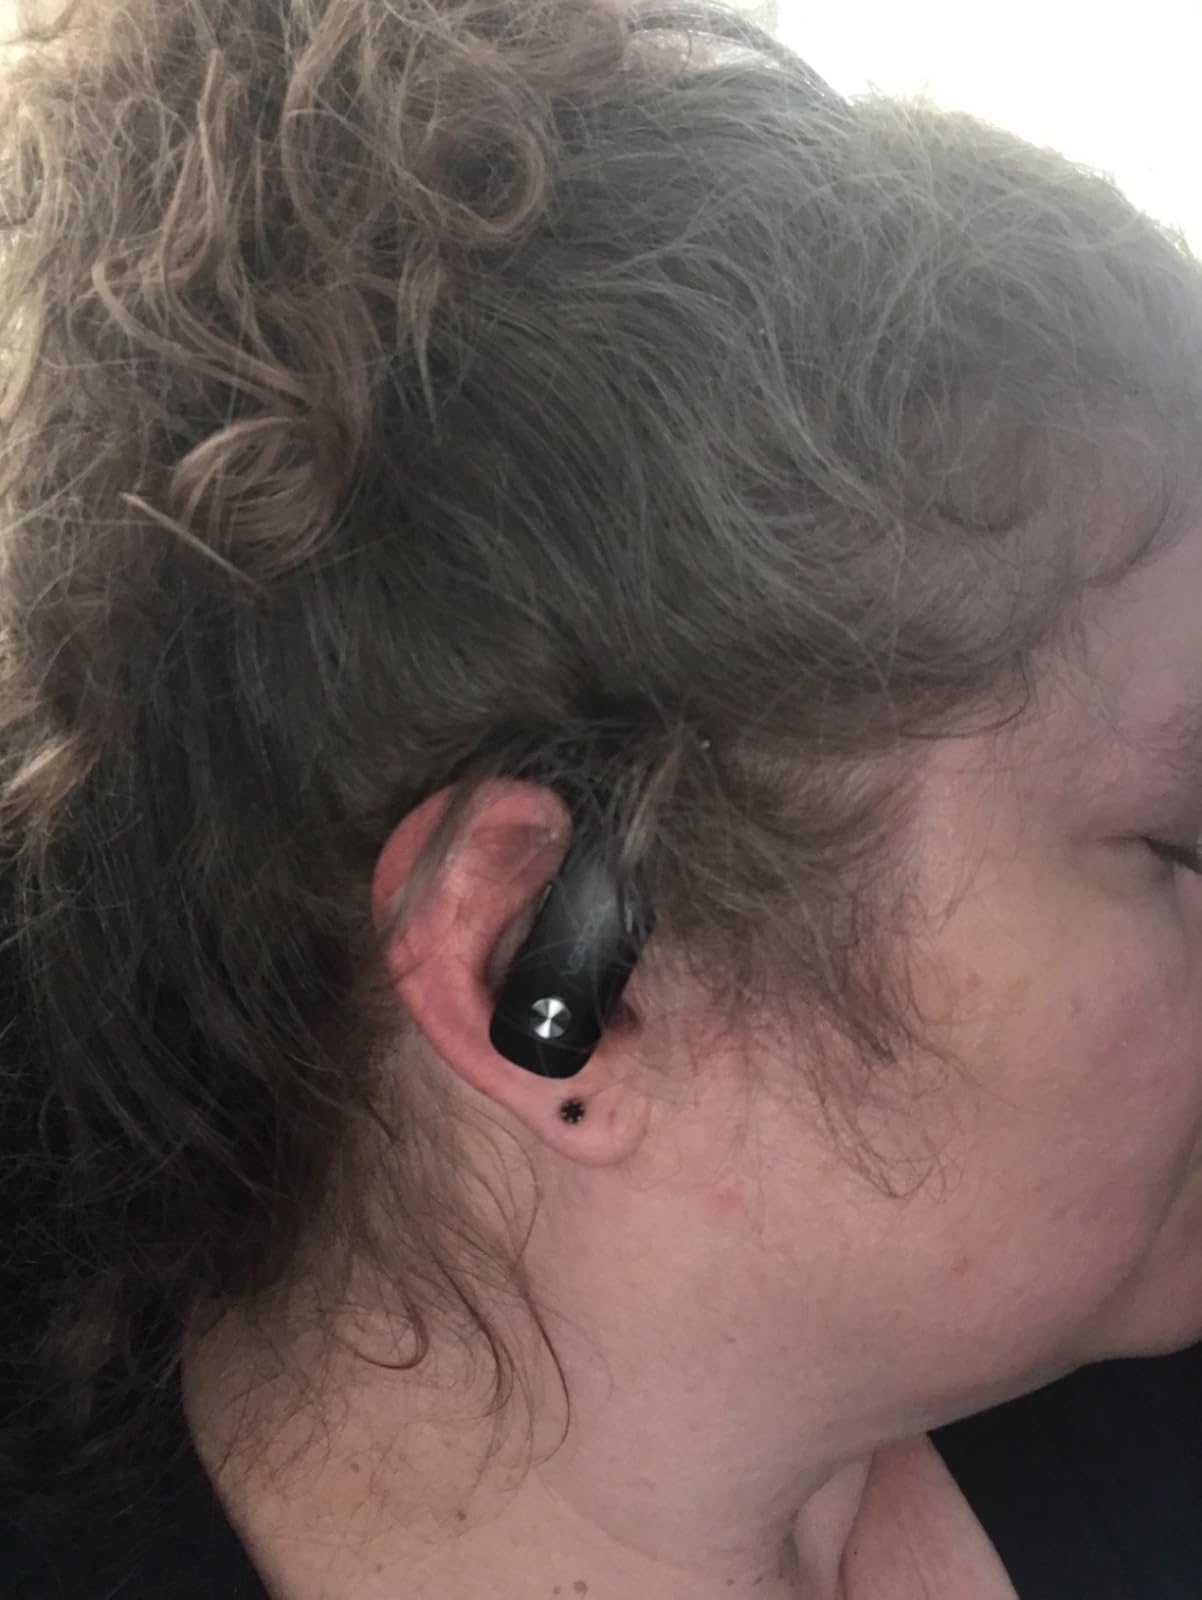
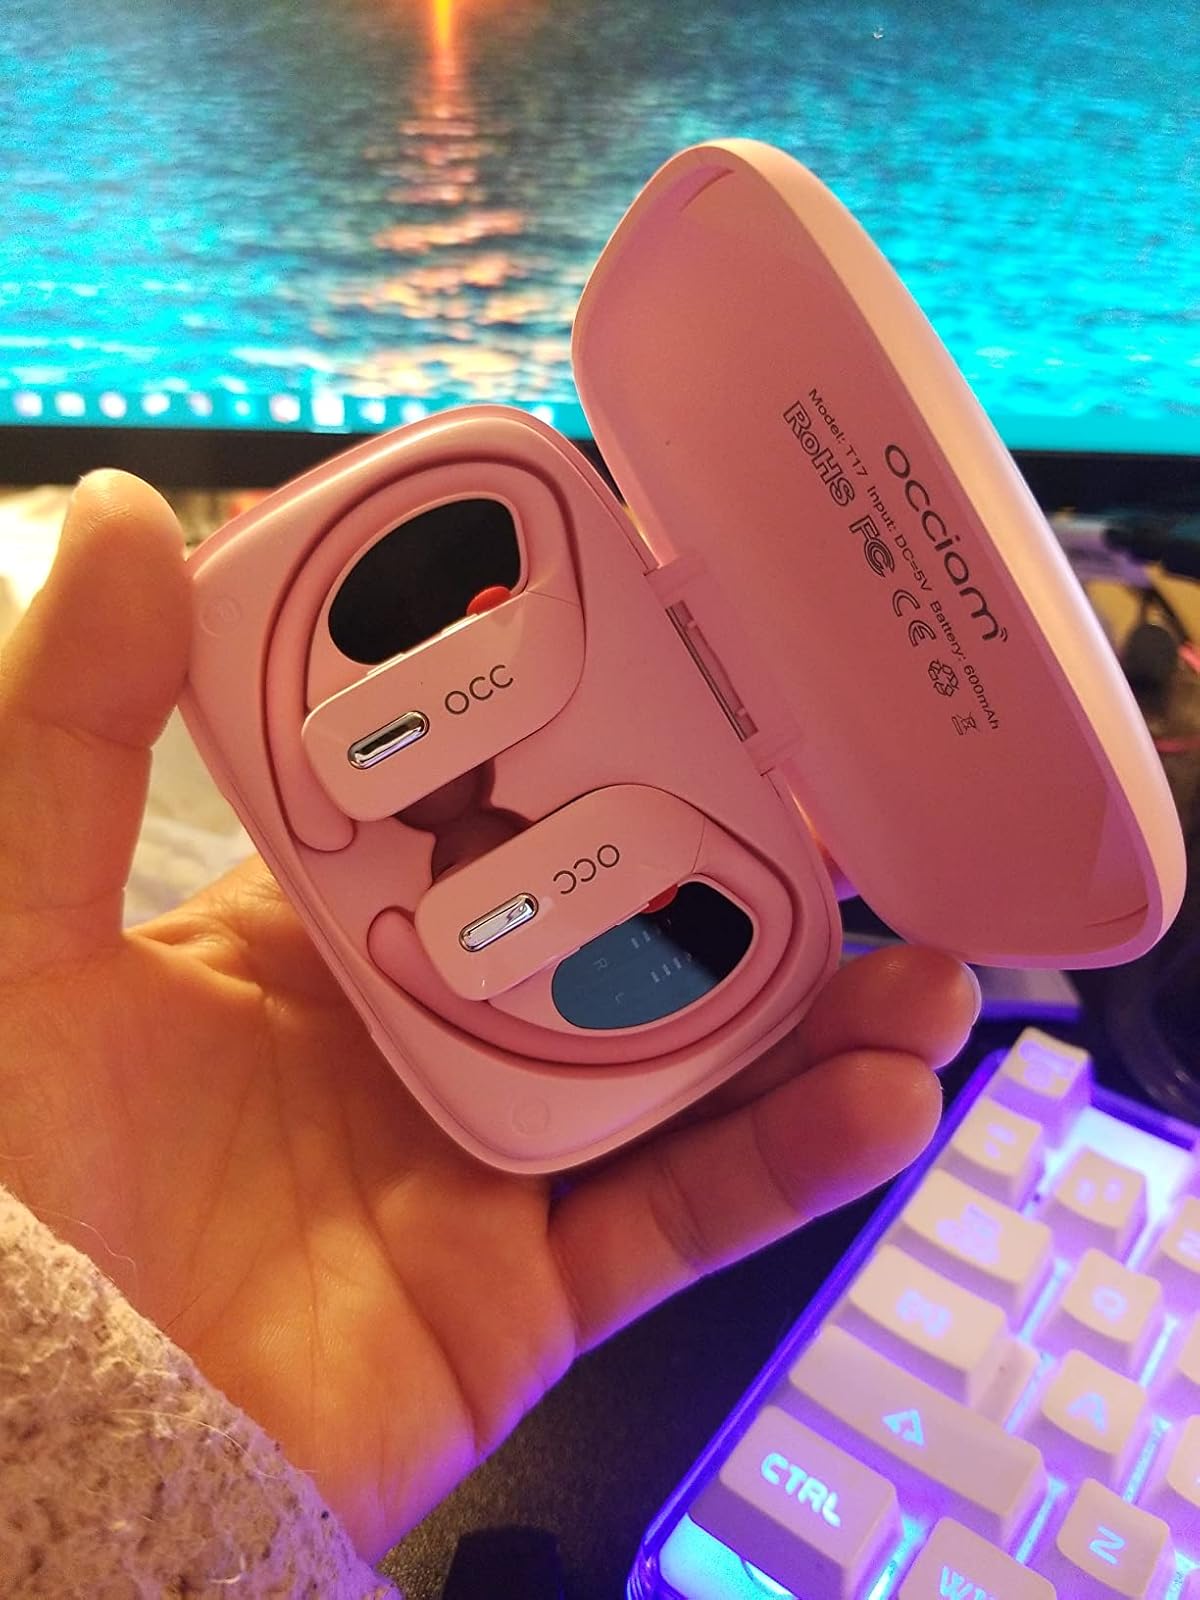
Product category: earbuds
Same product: no